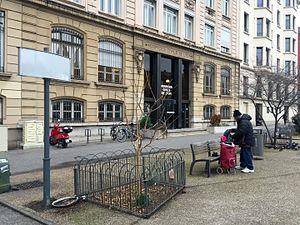
Image de Lyon en mars 2016.
L'histoire des Hospices civils de Lyon est le récit de cette institution née en 1802 et jusqu'à nos jours.